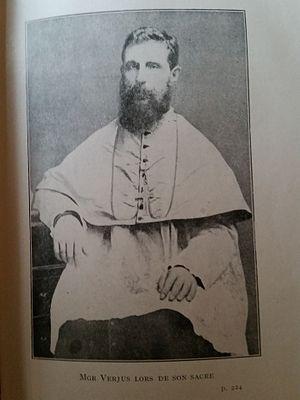
Henri Verjus en 1890 lors de son sacre.
Henri Baptiste Stanislas Verjus est un missionnaire français, vicaire apostolique de Nouvelle-Poméranie en 1889. Le 3 mars 2016, il est déclaré vénérable par le pape François.